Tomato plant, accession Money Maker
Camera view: tilt-top (135 deg); turntable rotation: 240 degrees
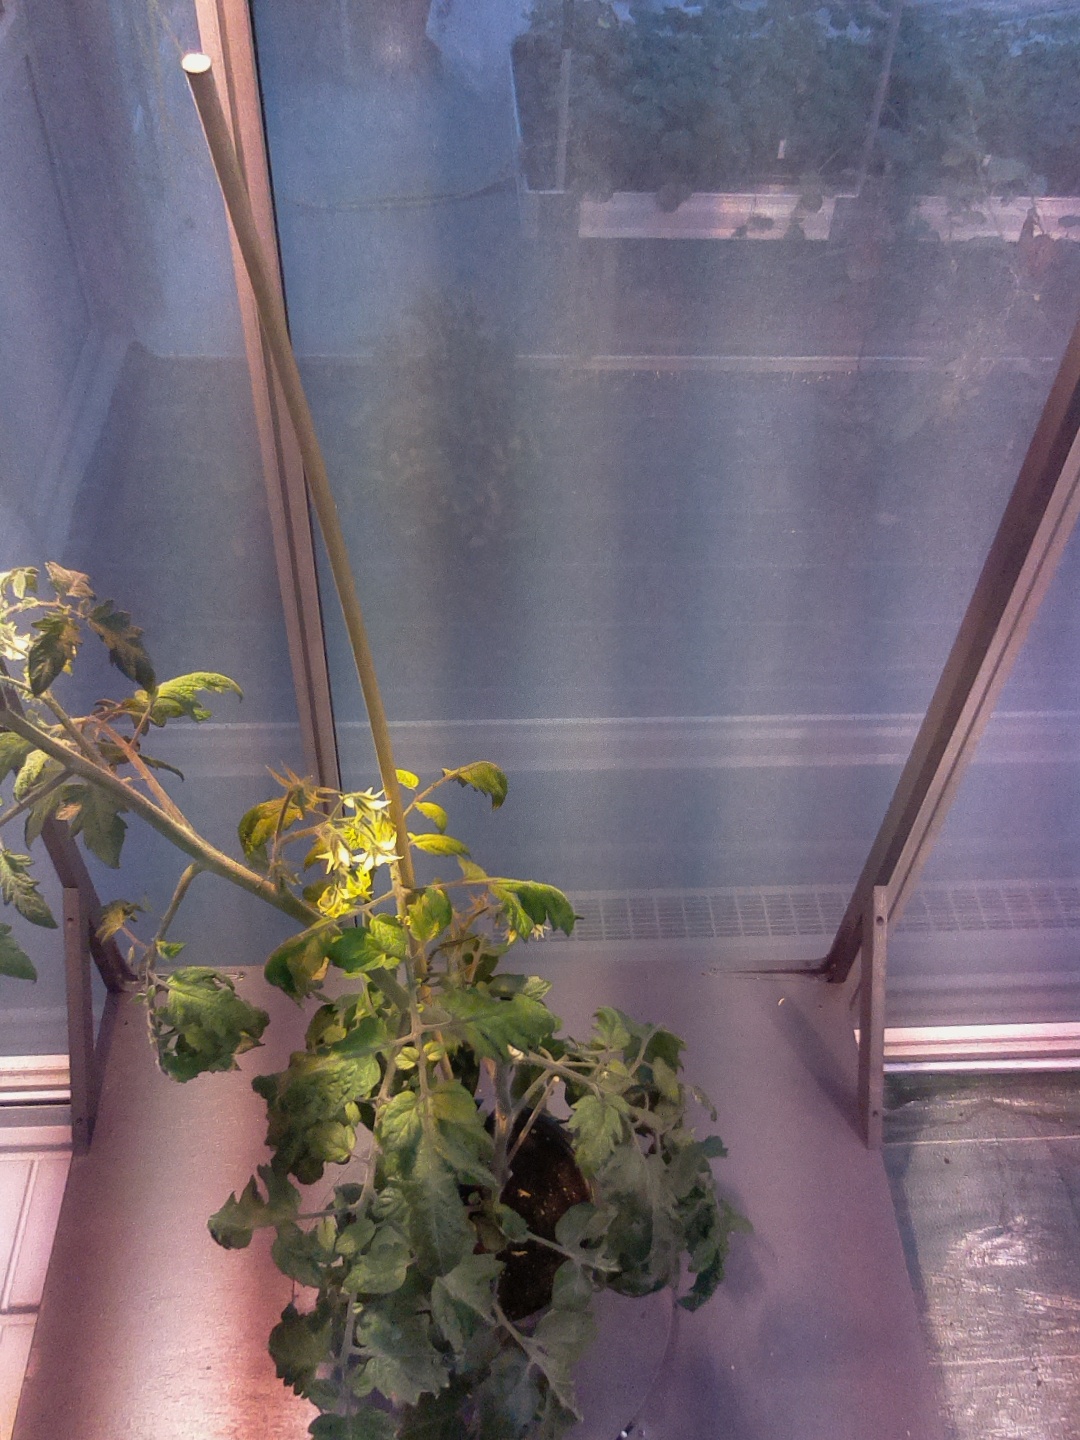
BBCH growth stage 70: Fruits at the main stem or branches visibles